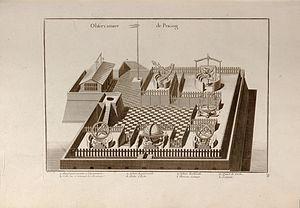
Atlas général de la Chine, de la Tartarie chinoise, et du Tibet
Louis Le Comte, est un jésuite et mathématicien français envoyé par Louis XIV en mission religieuse et scientifique en Chine, en 1685.
L'observatoire antique de Pékin est un observatoire astronomique pré-télescopique situé à Pékin, en Chine. Les instruments utilisés dans cet antique observatoire construit en 1442 sous la dynastie Ming ont été remplacés ou perfectionnés plus tard sous la dynastie Qing, notamment par le jésuite flamand Ferdinand Verbiest. Ce sont ces instruments que l'on peut voir encore aujourd'hui.
Un gnomon est un instrument astronomique qui visualise par son ombre les déplacements du Soleil sur la voûte céleste.